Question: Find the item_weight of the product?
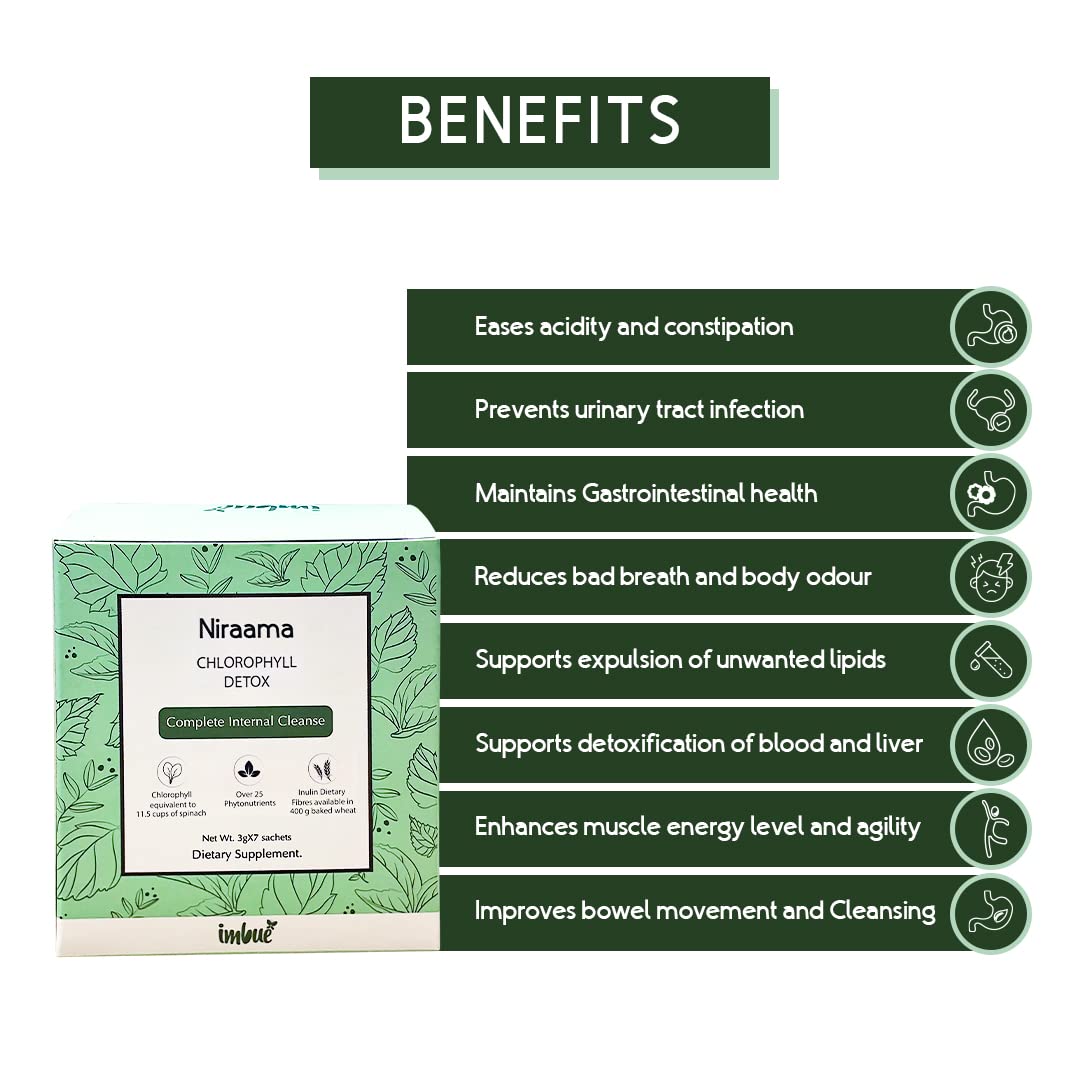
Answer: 3.0 gram